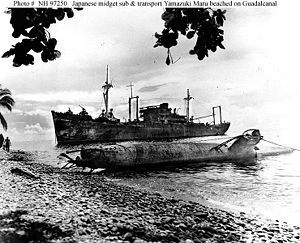
Søslaget ved Guadalcanal / Betydning
Vraget af "Yamazuki Maru" og en japansk dværgubåd ved Guadalcanal.
Søslaget om Guadalcanal fandt sted 12. – 15. november 1942 og var det afgørende slag i en række søslag mellem vestallierede og japanske styrker under det halvt år lange slag om Guadalcanal i Stillehavskrigen under 2. verdenskrig. Slaget bestod af kombinerede luft- og søslag over fire dage fortrisvis ved Guadalcanal, og alle kampene havde forbindelse til et japansk forsøg på at forstærke landstyrkerne på øen. Slaget var det ene af kun to slag i krigen, hvor en amerikansk admiral blev dræbt i kamp.